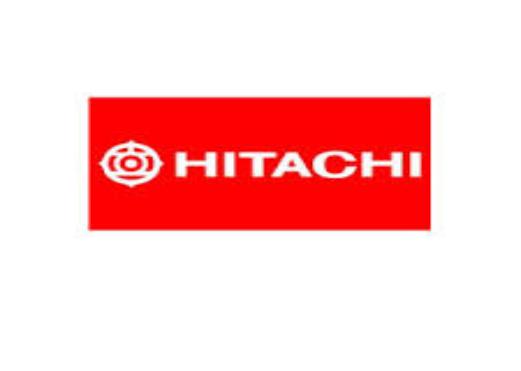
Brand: Hitachi
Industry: Leisure